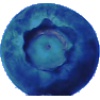
Label: huckleberry